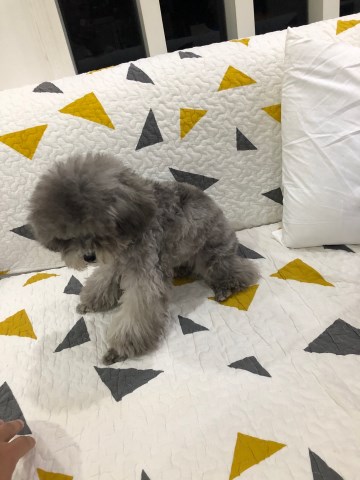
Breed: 2925-n000114-toy_poodle